4K resolution

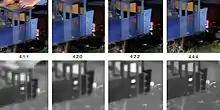
In [ full size,] this image shows the difference between four subsampling schemes. The color images appear similar. The lower row shows the resolution of the color information.

Many consumer electronics such as mobile phones store video footage in format with 4:2:0 chroma subsampling, which records color information at only one quarter the resolution as the brightness information. For video, this means that the color information is only stored at .